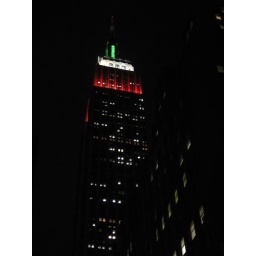
Here's the Empire State building with holiday colors, against a black sky.